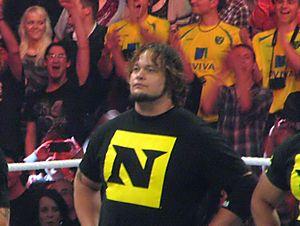
Windham Lawrence Rotunda, plus connu sous le nom de Bray Wyatt, est un catcheur américain. Il travaille actuellement à la World Wrestling Entertainment, dans la division SmackDown, sous le nom de The Fiend, où il est l’actuel Champion Universel de la WWE.